Vladimir Burmatov

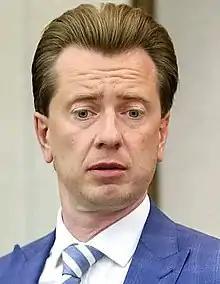
Burmatov in 2018

Vladimir Vladimirovich Burmatov (born 18 August 1981, Zlatoust, Chelyabinsk Oblast) is a Russian political figure and a deputy of the 6th, 7th and 8th State Dumas.